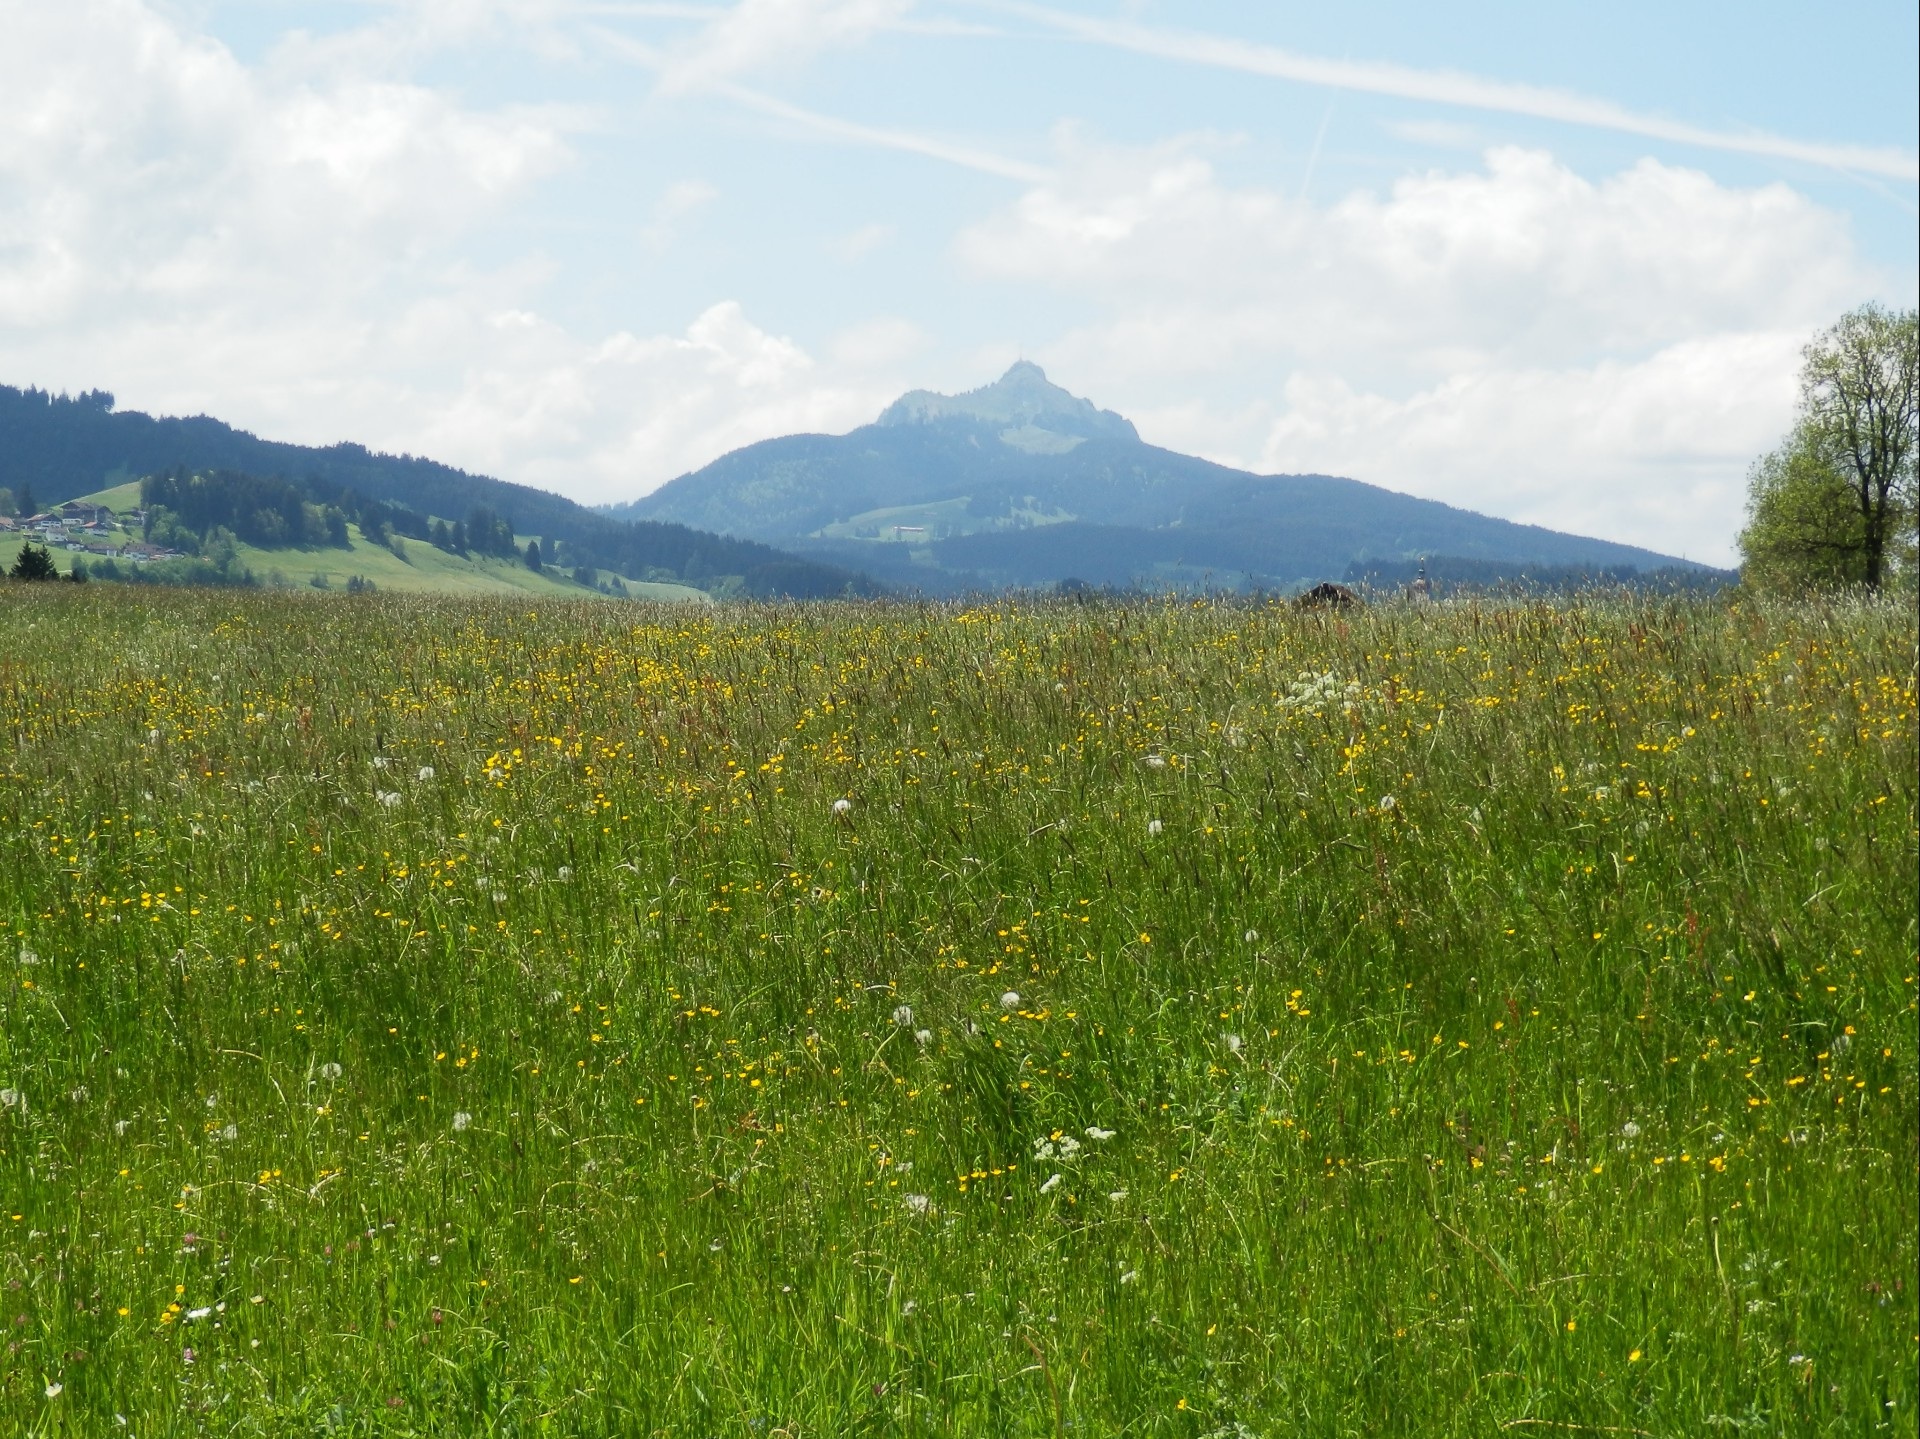
landscape, nature, grass, wilderness, mountain, plant, sky, field, lawn, meadow, prairie, hill, flower, mountain range, panorama, green, pasture, ridge, plain, wildflower, flowers, wild flowers, clouds, mountains, grassland, vegetation, wetland, outlook, plateau, habitat, ecosystem, tundra, steppe, rural area, greened, natural environment, geographical feature, grass family, mountainous landforms, allgau